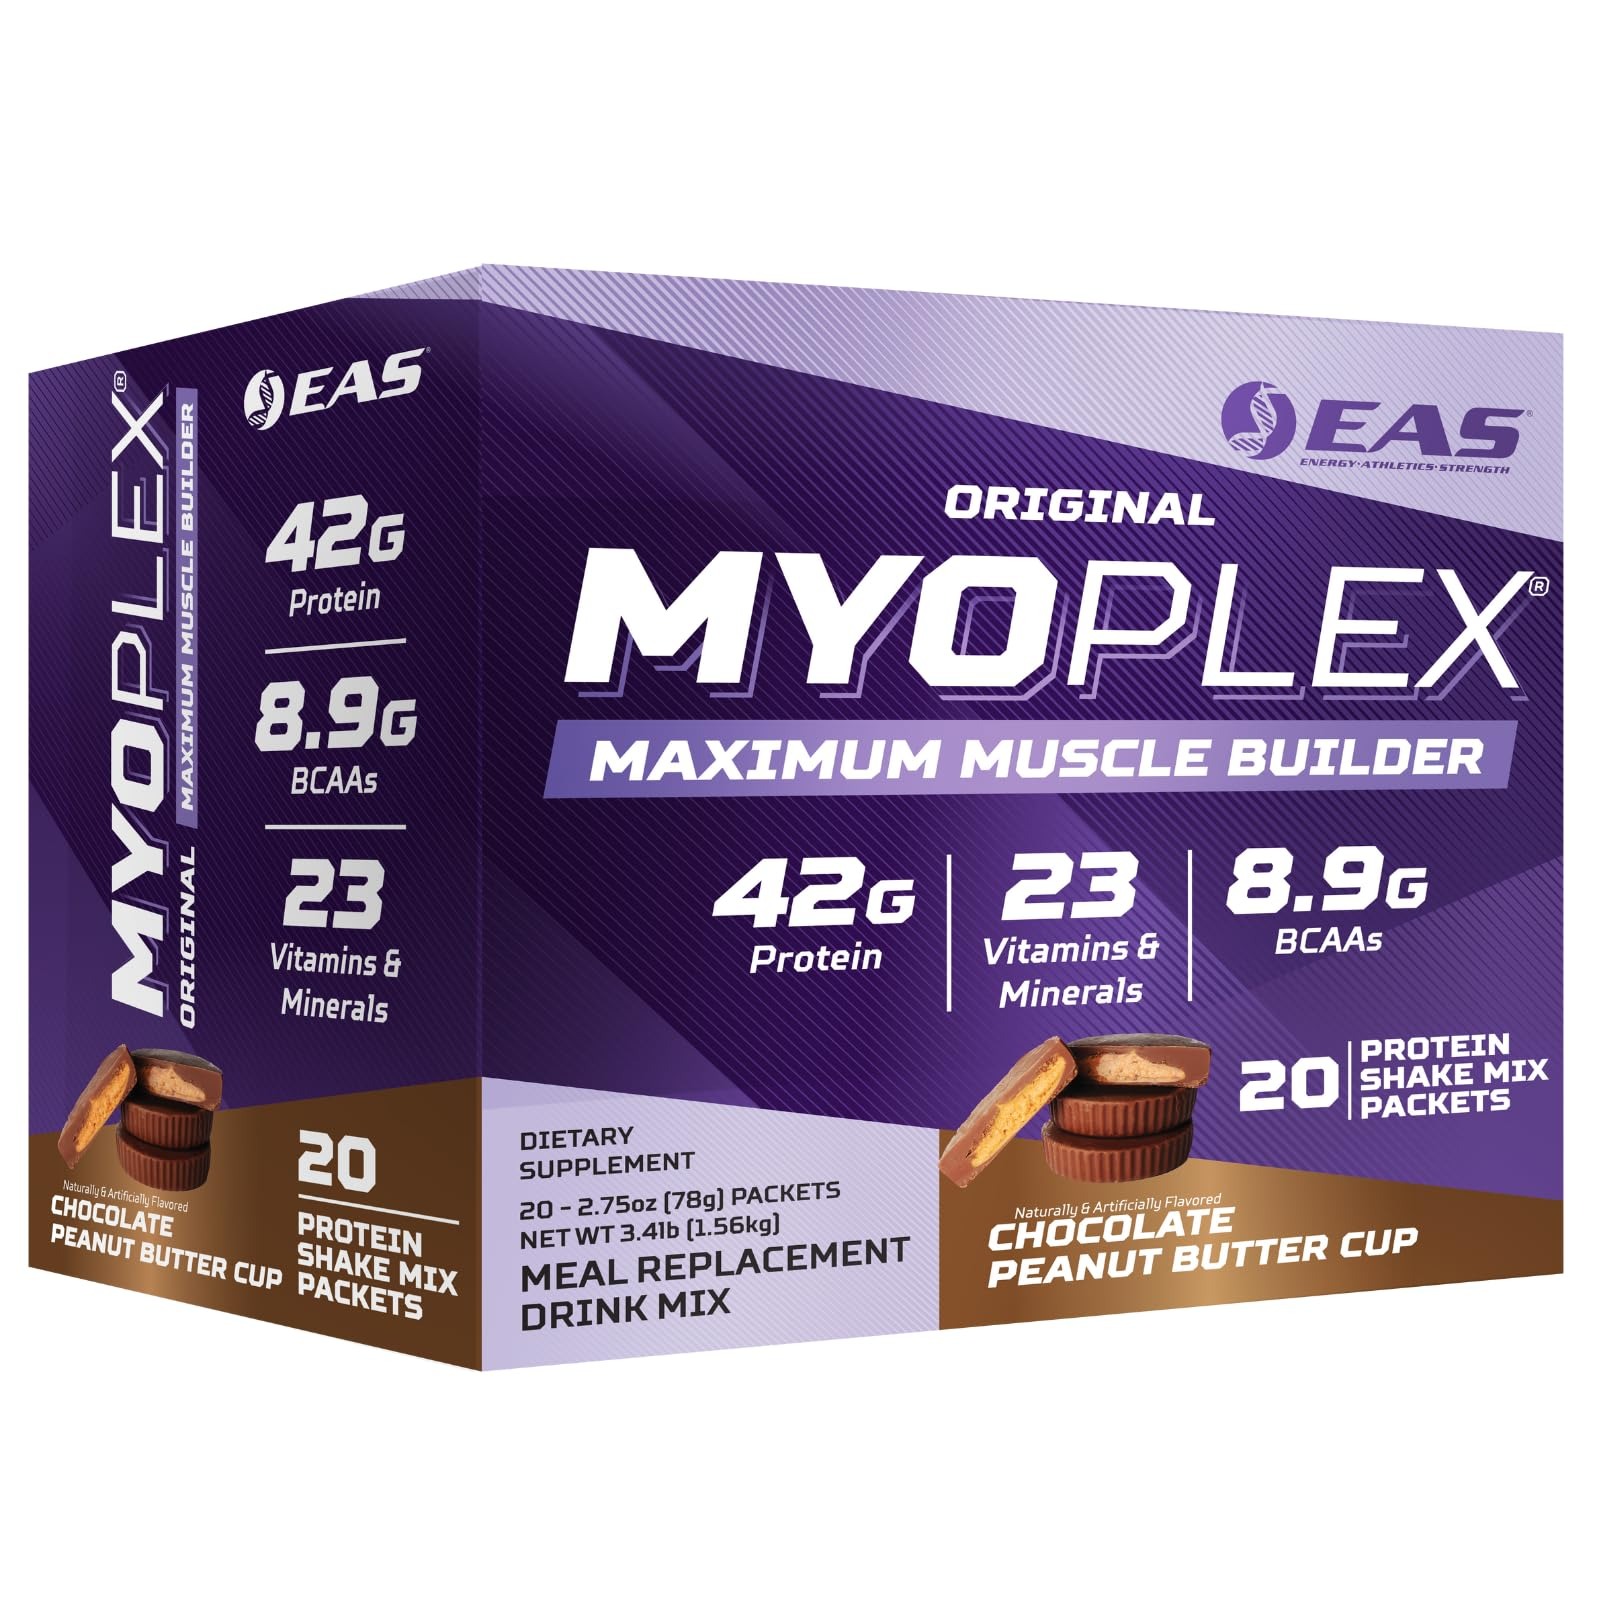
Item Name: EAS Original Myoplex Maximum Muscle Builder, Meal Replacement Protein Mix | Quality Protein Blend | 42g Protein, 20 Individual Packet (Chocolate Peanut Butter Cup)
Bullet Point 1: The ultimate meal replacement. Packed with 42g of protein with a sustained-release amino acid profile, featuring a blend of rapid and slowly digested proteins, designed to promote muscle protein synthesis.
Bullet Point 2: Research shows that BCAAs help muscles recover after strenuous exercise and may help reduce exercise-induced muscle damage. Myoplex contains 8.9g of branched chain amino acids (BCAAs) per serving.
Bullet Point 3: A blend of protein and carbohydrates designed to help repair and refuel muscles post-workout.
Bullet Point 4: Absolutely loaded with 23 vitamins and minerals, fiber for digestible health, eight B-vitamins for energy, antioxidant vitamins C and E, plus selenium for immune support.
Bullet Point 5: These statements have not been evaluated by the FDA. These products are not intended to diagnose, treat, cure, or prevent any disease.
Product Description: ORIGINAL MYOPLEX Nobody has the perfect diet and even the most health-conscious individuals don't have time to eat right at every meal. That's why there's EAS Myoplex Original Shakes. The easy-to-use powdered shake supplement was one of the original meal replacement shakes on the market and is loaded with protein, vitamins and nutrients to help power you through your day. High-quality meal replacement shakes like Myoplex have become a staple in today's busy world and are an indispensable weapon in the fight to stay in shape. You just can't beat a high-quality, protein-packed shake when it comes to nutrition and convenience.
Value: 64.0
Unit: Ounce

Price: 69.95